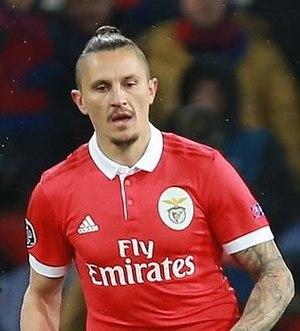
Ljubomir Fejsa, né le 14 août 1988 à Kucura en Yougoslavie, est un footballeur international serbe, évoluant au poste de milieu défensif au Deportivo Alavés, en prêt du Benfica Lisbonne.